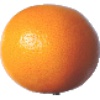
Label: pink_grapefruit